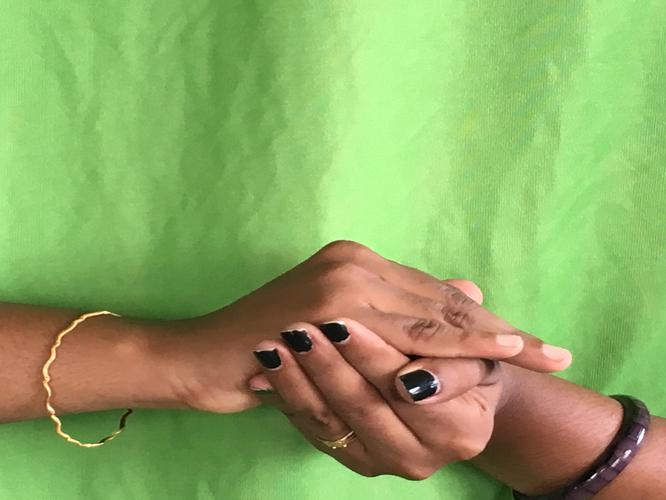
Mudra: Samputa
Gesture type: double_hand